Sowa Patisserie

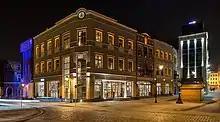
Sowa restaurant, 4 Mostowa, by night

At the end of 1997, to cope with the accrued success, it was decided to plan for the construction of a larger production plant. A plot in the south east area of Bydgoszcz, on Józef Schulz street, was then purchased. The modern factory was opened a year later: today it houses also the company's headquarters.